Slavery in Britain

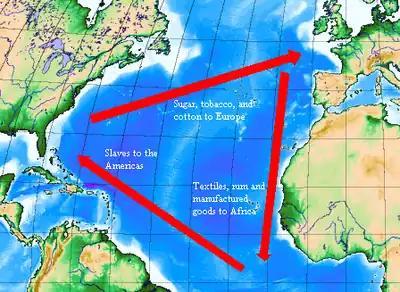
The three-way trade in the North Atlantic

The privateer Sir John Hawkins of Plymouth, a notable Elizabethan seafarer, is widely acknowledged to be "the Pioneer of the English Slave Trade". In 1554, Hawkins formed a slave-trading syndicate, a group of merchants. He sailed with three ships for the Caribbean via Sierra Leone, hijacked a Portuguese slave ship and sold the 300 slaves from it in Santo Domingo. During a second voyage in 1564, his crew captured 400 Africans and sold them at Rio de la Hacha in present-day Colombia, making a 60% profit for his financiers. A third voyage involved both buying slaves directly in Africa and capturing another Portuguese slave ship with its cargo; upon reaching the Caribbean, Hawkins sold all his slaves. On his return, he published a book entitled "An Alliance to Raid for Slaves". It is estimated that Hawkins transported 1,500 enslaved Africans across the Atlantic during his four voyages of the 1560s, before stopping in 1568 after a battle with the Spanish in which he lost five of his seven ships. English involvement in the Atlantic slave trade only resumed in the 1640s after the country acquired an American colony (Virginia).